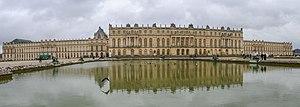
Marie-Thérèse d'Estampes de La Ferté-Imbault est une salonnière française né le 20 avril 1715 à Paris, morte le 15 mai 1791 à Paris. Actionnaire de la Manufacture royale de glaces de miroirs par héritage paternel, elle usa de ses fréquentations de la cour de Louis XV – elle fut notamment proche de Marie-Louise de Rohan, gouvernante des enfants royaux, et de deux ministres, le comte de Maurepas et le cardinal de Bernis – pour obtenir le renouvellement des privilèges de la manufacture dans la seconde moitié du XVIIIe siècle.